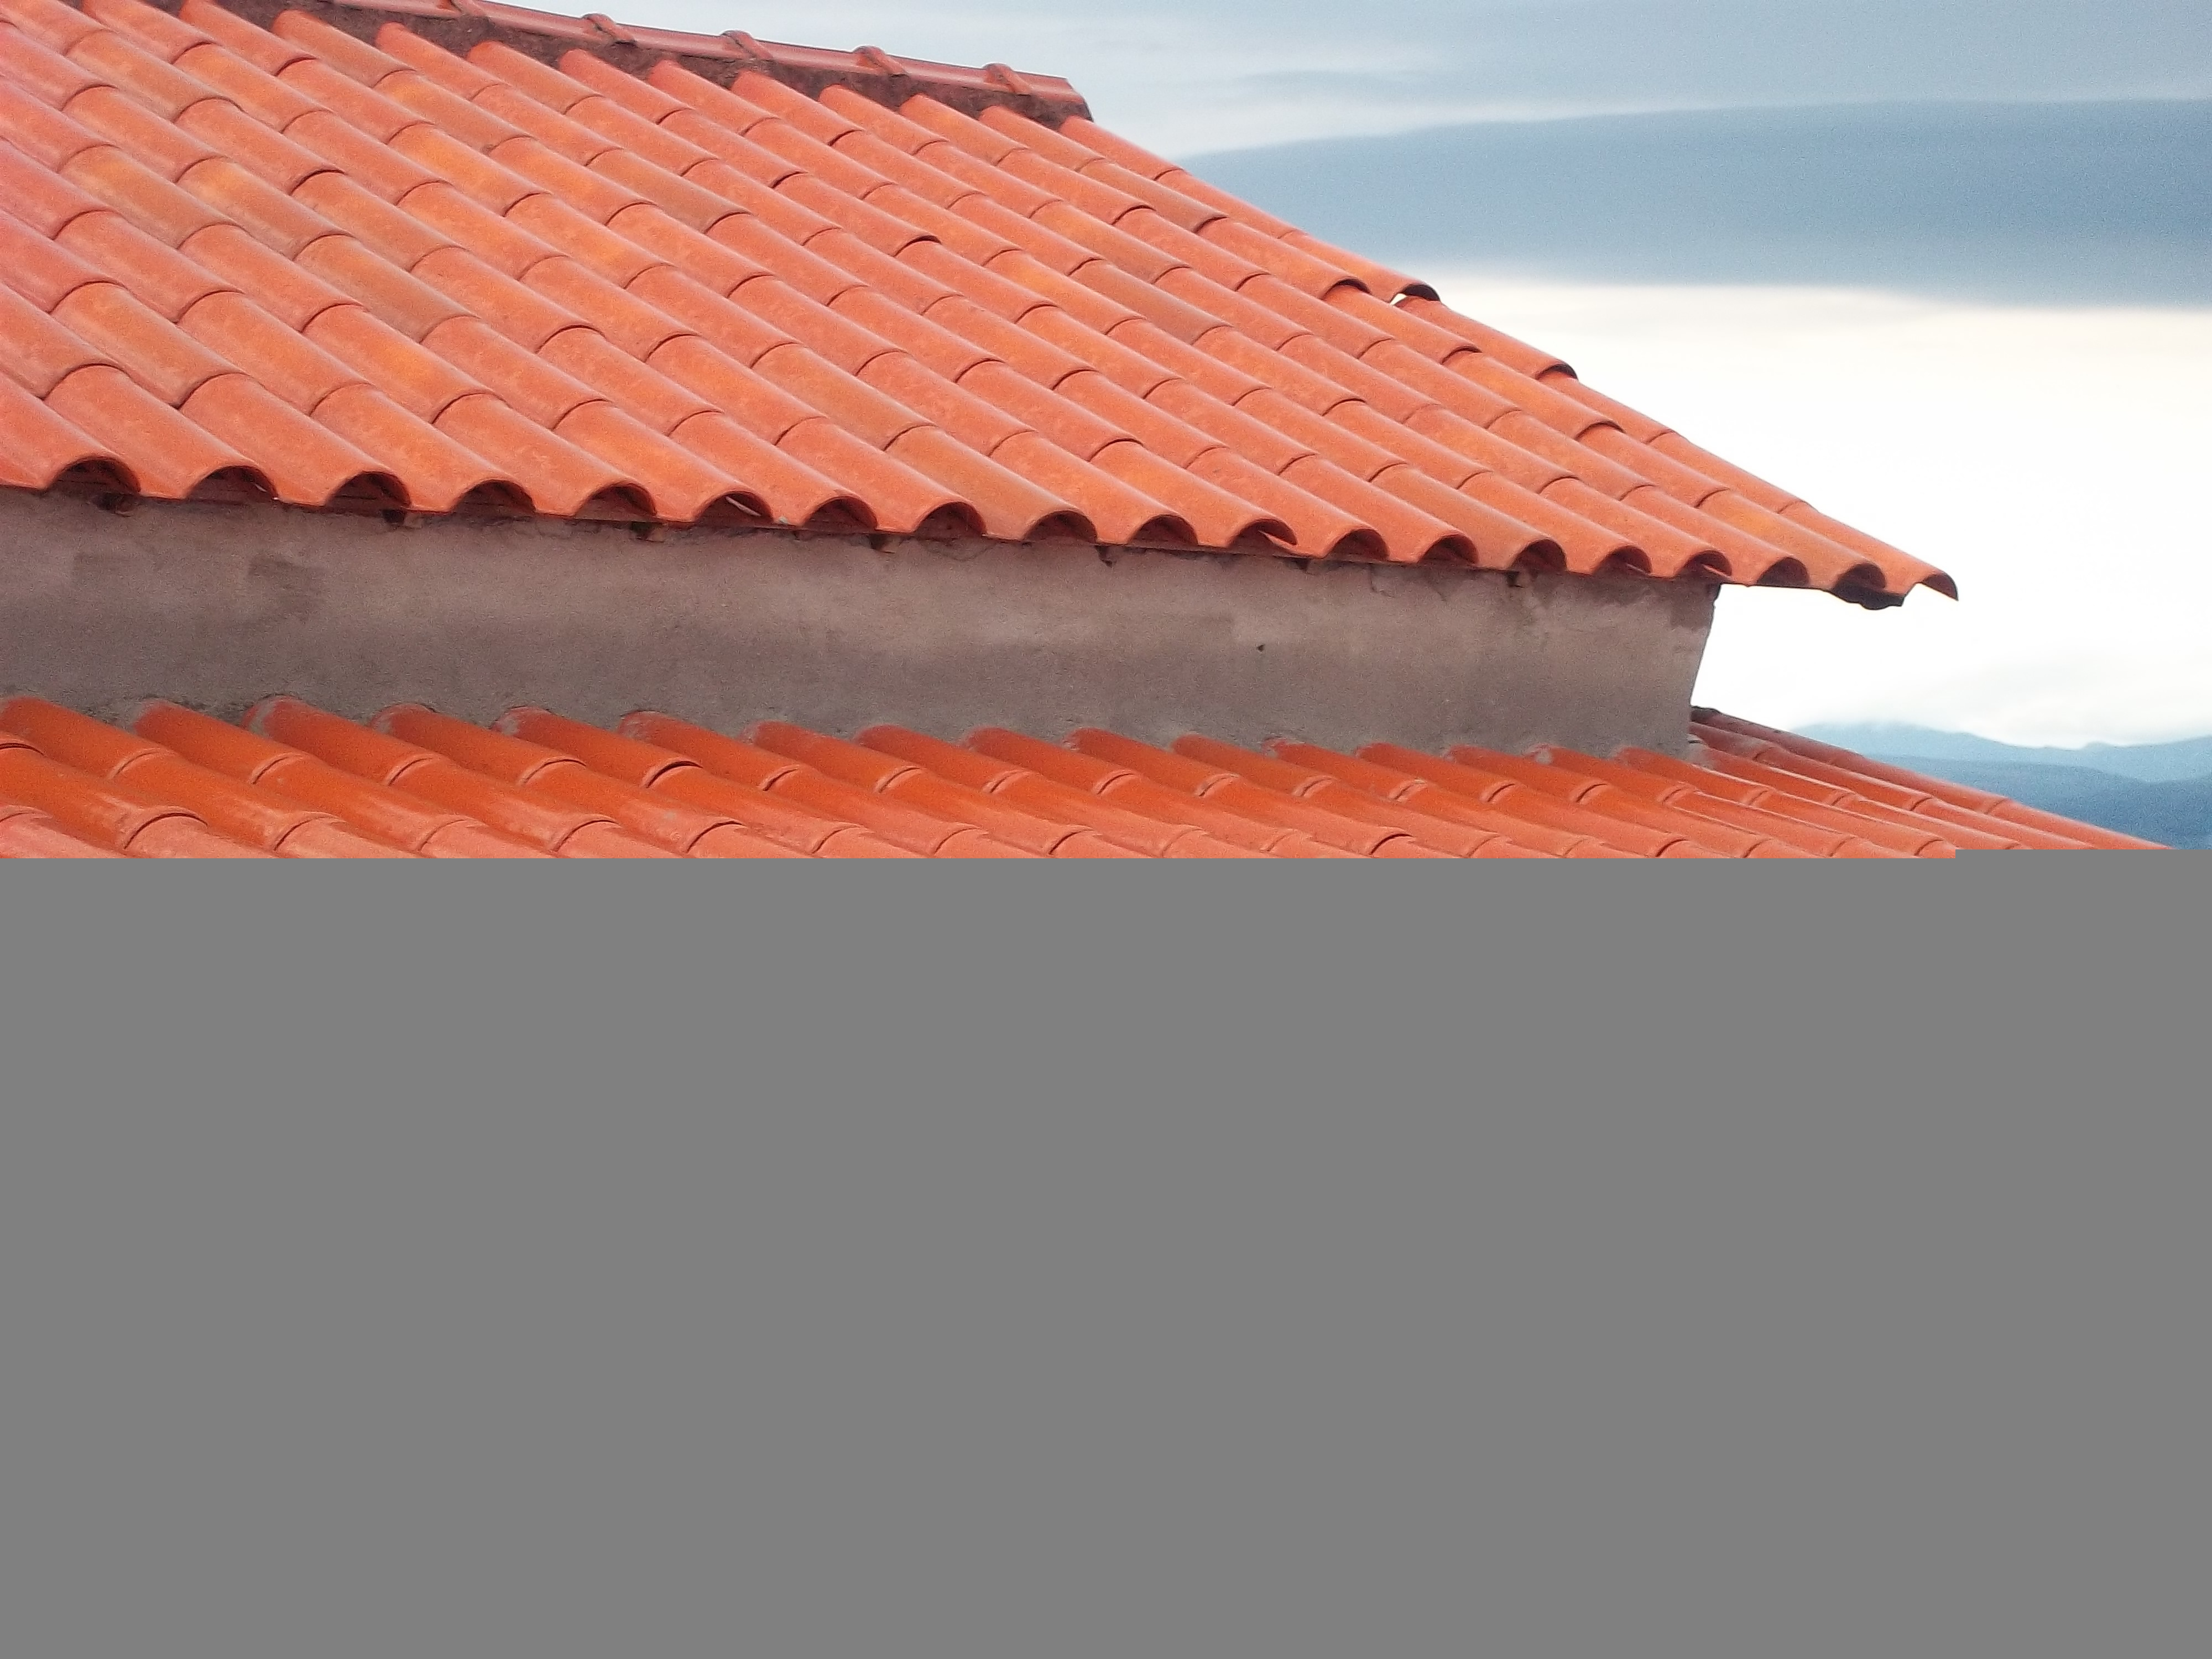
roof, shed, high, chapel, brick, material, brickwork, outdoor structure